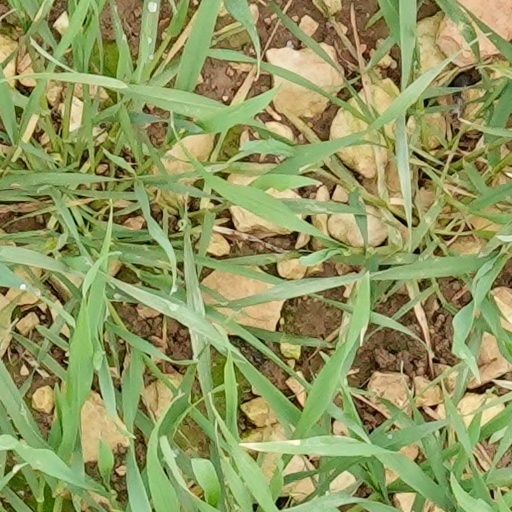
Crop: wheat